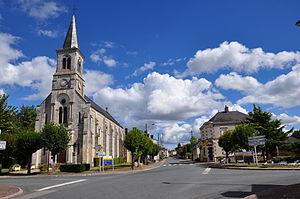
Badecon-le-Pin (Indre) - Rue principale
Badecon-le-Pin est une commune française située dans le département de l'Indre, en région Centre-Val de Loire.